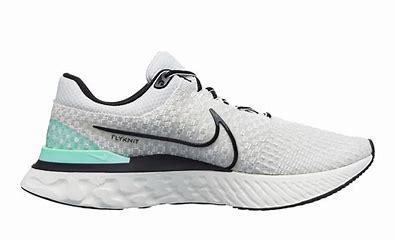
Brand: Nike
Model: React Infinity Run Flyknit 3